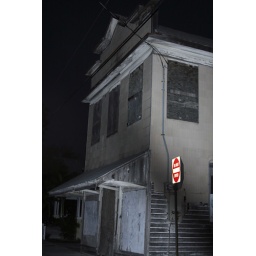
Abandoned building across the street from the cemetery in Key West, Florida